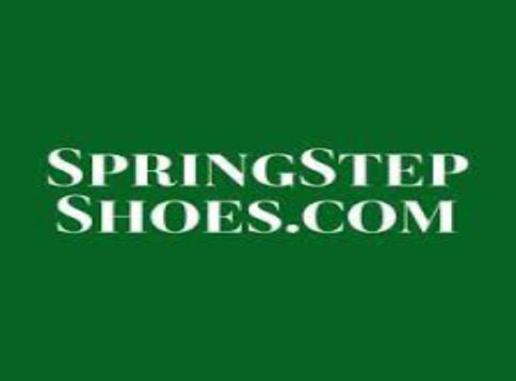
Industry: Clothes